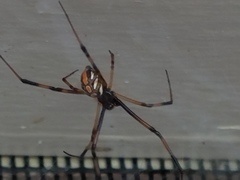
Species: Lactrodectus_hesperus